Leiurus abdullahbayrami

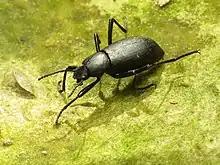
"Leiurus abdullahbayrami" prey

Scorpions will eat anything they can hold onto long enough to paralyze it. They can eat enough in one meal to not eat again for weeks or months. This means that they can eat small snakes, lizards, or rodents if they can hold onto them long enough to inject their venom and kill them. The most common food scorpions eat in the desert is beetles. They also eat grasshoppers, Locusts, centipedes, spiders, and ants. They hunt their prey by catching or crushing it and then injecting their venom. They are nocturnal, and tend to be more active on moonless nights because birds, bats, and mice prey on them.